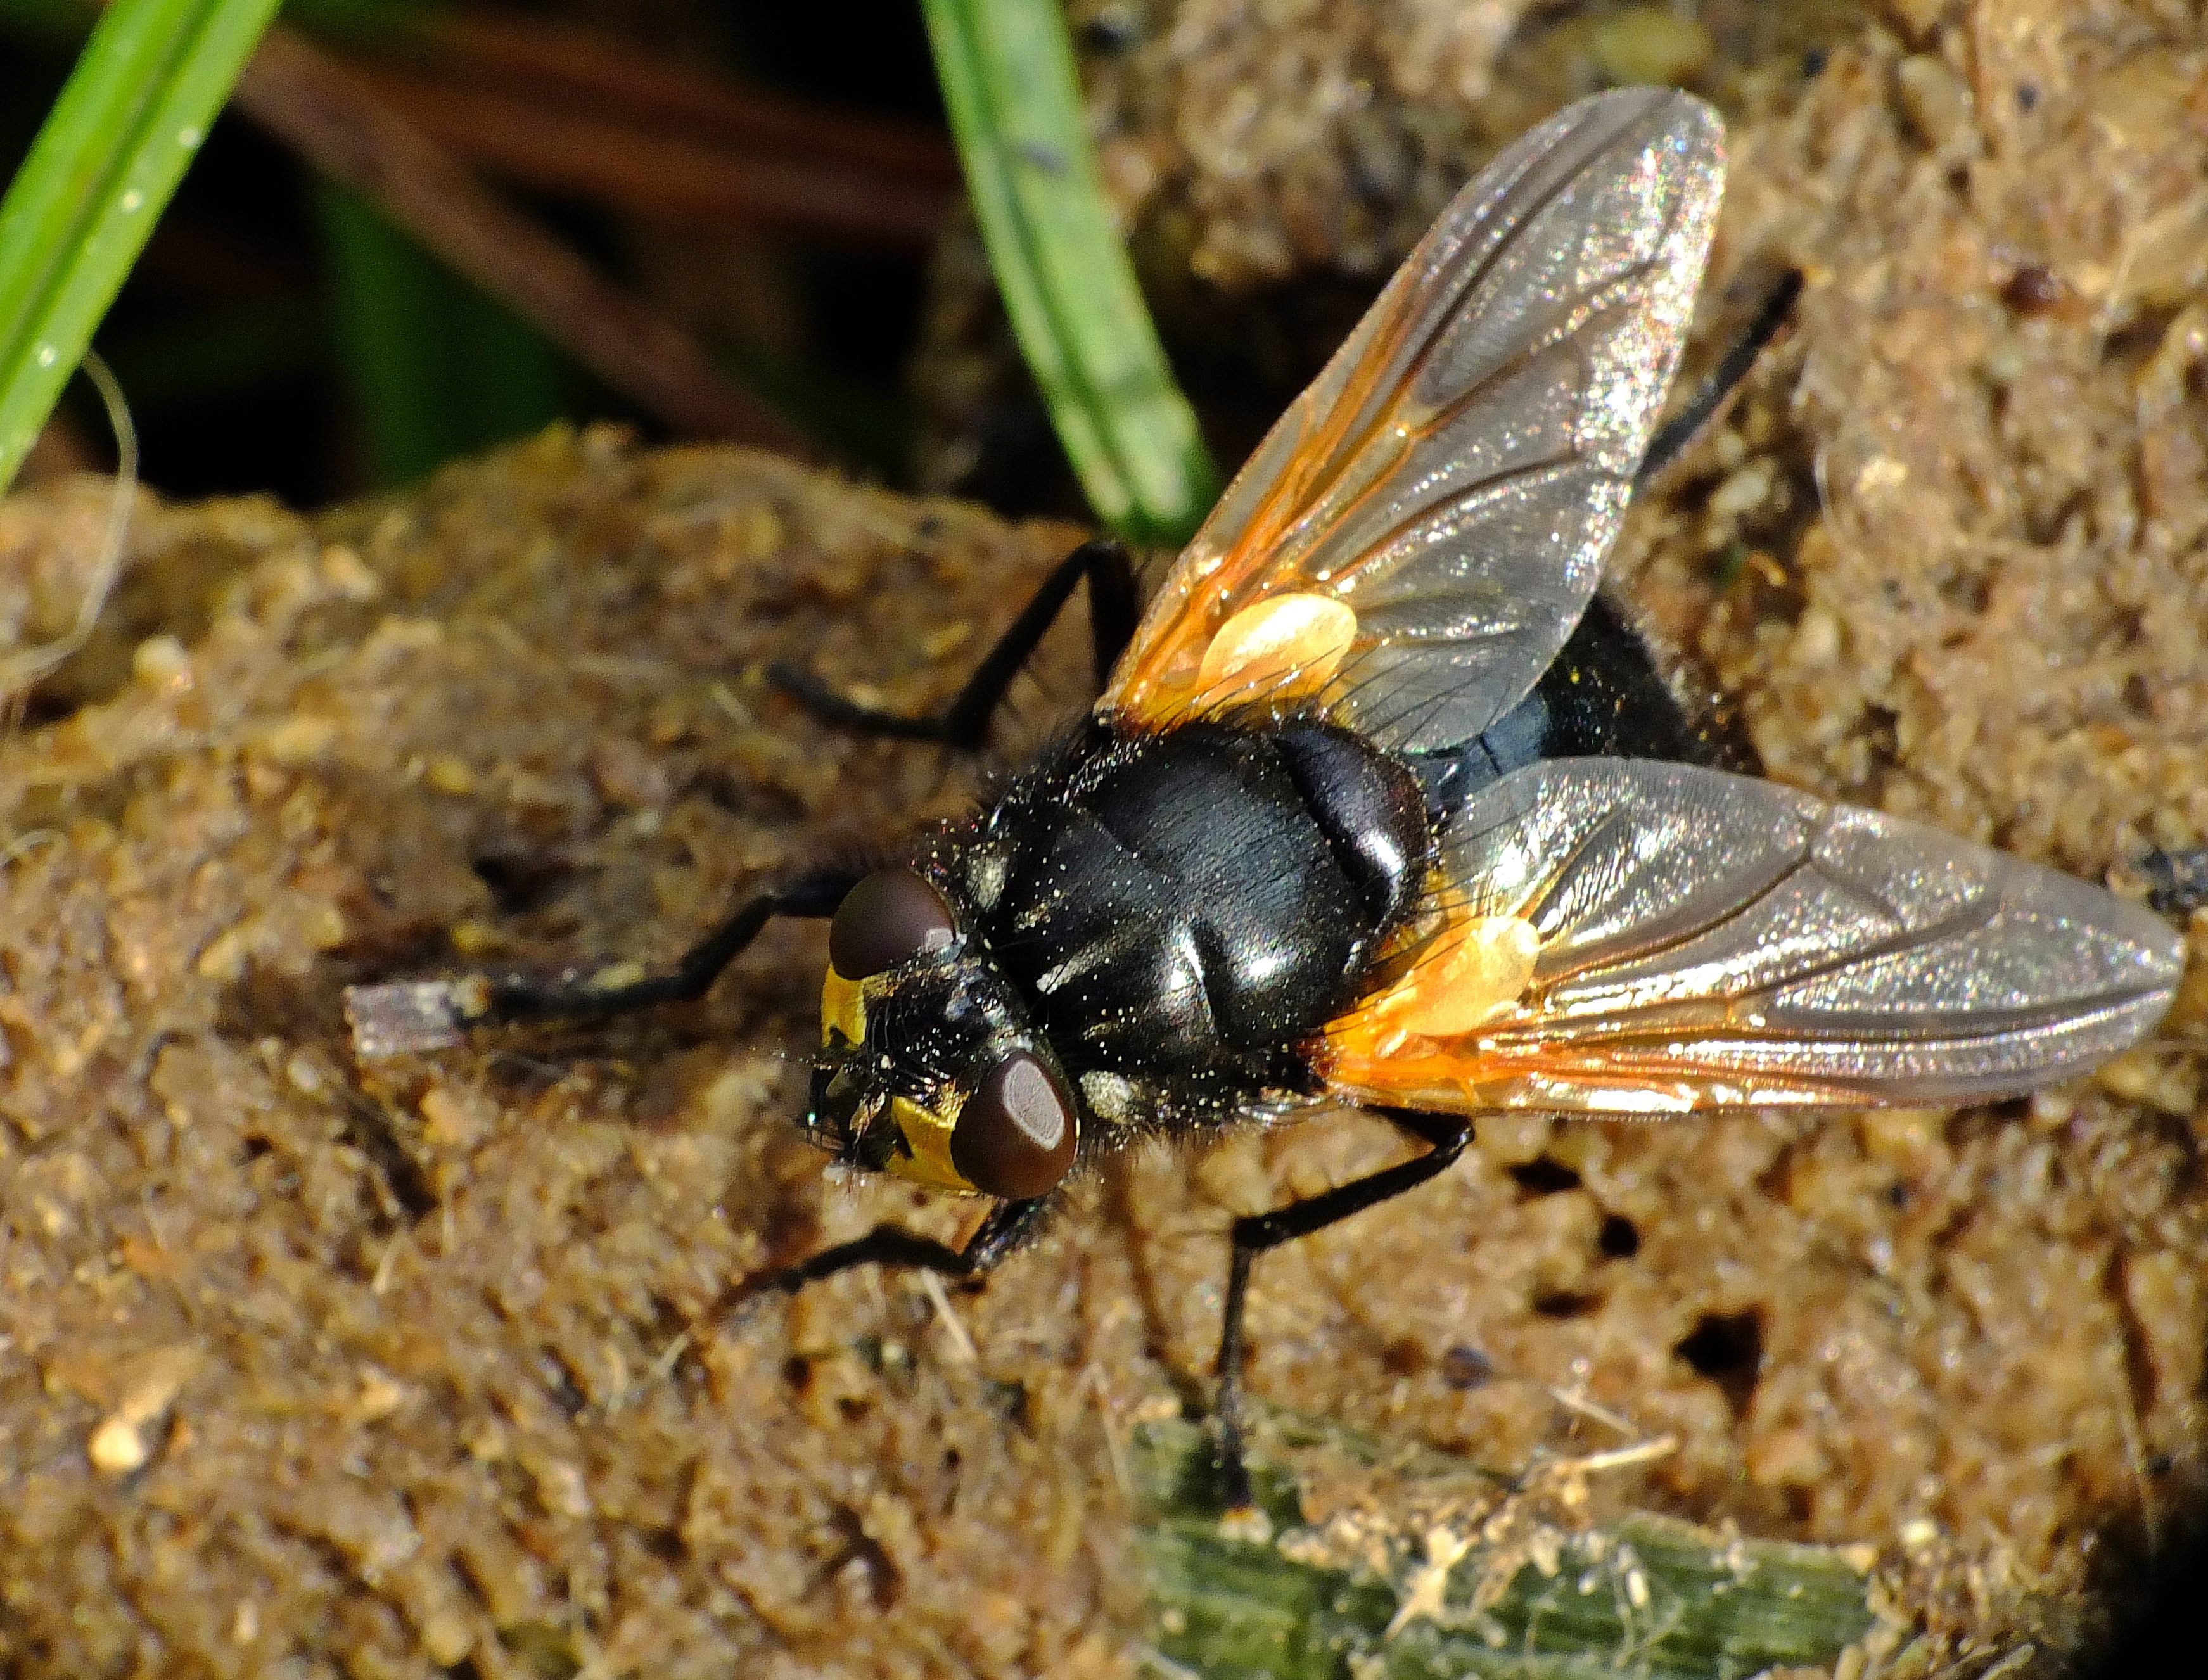
nature, flower, fly, wildlife, insect, macro, fauna, invertebrate, close up, animals, bee, naturaleza, pest, ggl1, gaby1, xovesphoto, animales, gphoto, fujifilmxs1, macro photography, arthropod, honey bee, membrane winged insect